El Salvador International Airport

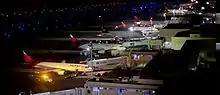
El Salvador International Airport at night

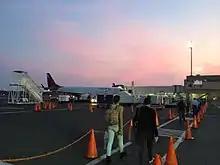
Gate 4 at El Salvador International Airport.

The airport was built in the late 1970s to replace its predecessor, Ilopango International Airport, which is now used for regional, air taxi, military, and charter aviation. The airport was built on the initiative and request of then-President Colonel Arturo Armando Molina. Funding for this project was provided through the Government of Japan, Engineering and building came under the direction of Hazama Ando (then Hazama Gumi). The electrical work for all lighting and communications was completed by Toshiba (then Tokyo Shibaura Electric). The airport entered in operation on 31 January 1980 as Cuscatlán International Airport, with its first flight being a TACA airliner bound for Guatemala City.